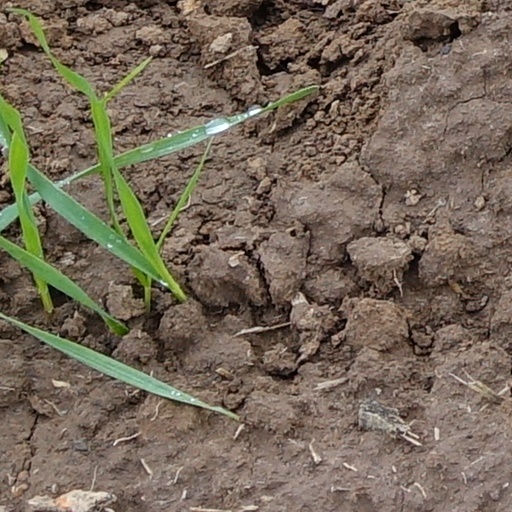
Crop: wheat